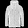
Label: Coat